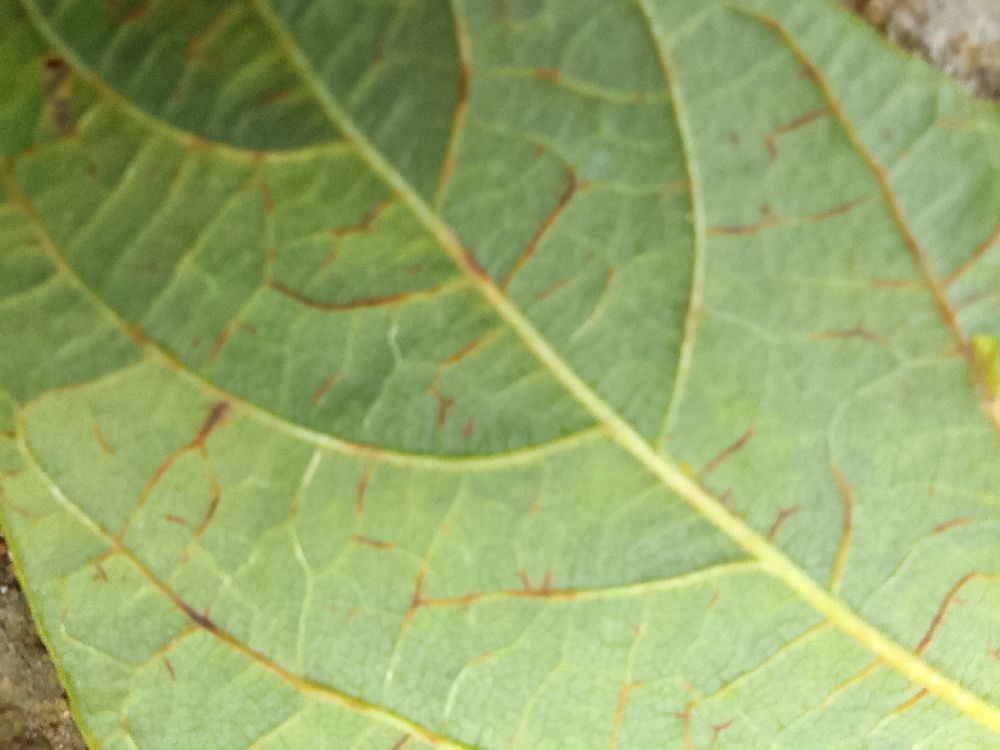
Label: anthracnose